Flemingdon Park

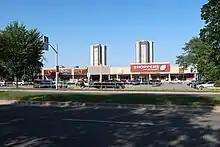
Flemingdon Park Shopping Centre

Flemingdon Park houses two strip mall properties; the Flemingdon Shopping Centre, and the Dongate Plaza, which rests proximal to Don Mills Road. Flemingdon Shopping Centre is the anchor mall, which rests upon a parcel of land under the address 747 Don Mills Road, and is home to major retailers and eateries.